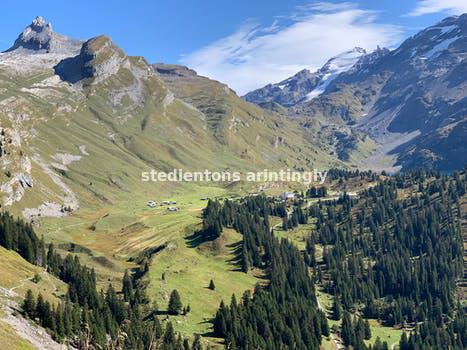
Label: Watermark